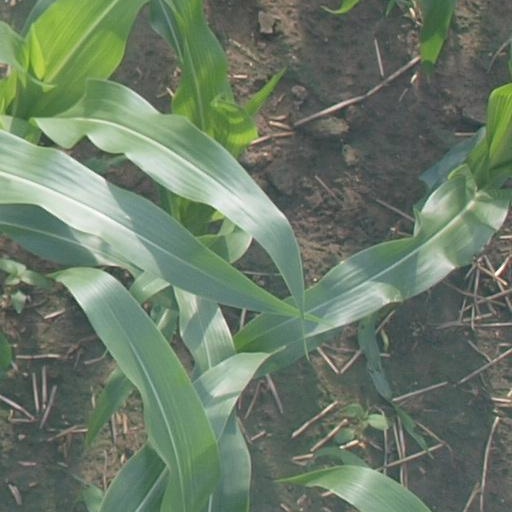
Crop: maize; corn